Alexander Suvorov

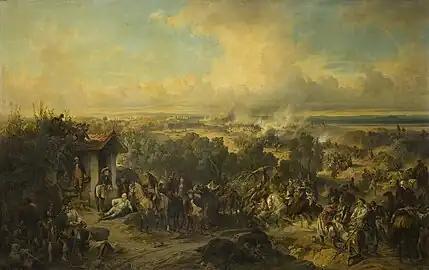
Suvorov victorious at the Battle of the Trebbia. Painting by Alexander Kotzebue. Hermitage Museum

When Catherine died of a stroke in 1796, Paul I was crowned Emperor and brought back these outdated uniforms. It is considered that in the same year of Russian nobility and of the Russian Empire came to an end, along with Catherine the Great. Suvorov was not happy with Paul's reforms and disregarded his orders to train new soldiers in this Prussian manner, which he considered cruel and useless. Paul was infuriated and dismissed Suvorov, exiling him to his estate near Borovichi and kept under surveillance. His correspondence with his wife, who had remained at Moscow because their marriage was unhappy, was also tampered with. It is recorded that on Sundays he tolled the bell for church and sang among the rustics in the village choir. On weekdays he worked among them in a smock-frock.